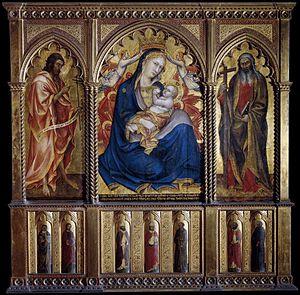
Taddeo di Bartolo, ou encore Taddeo Bartolo ou Taddeo Barto, est un peintre italien de la fin du Moyen Âge, se rattachant à l'école siennoise.